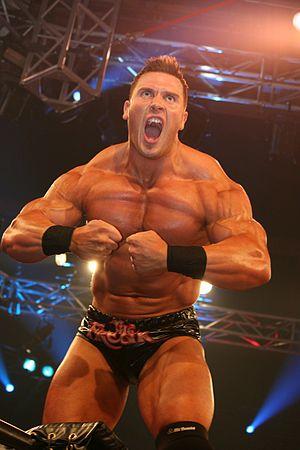
Robert Terry plus connu sous le nom de Rob Terry est un catcheur gallois. Il est principalement connu pour son travail à la Total Nonstop Action Wrestling où il a détenu le championnat global.